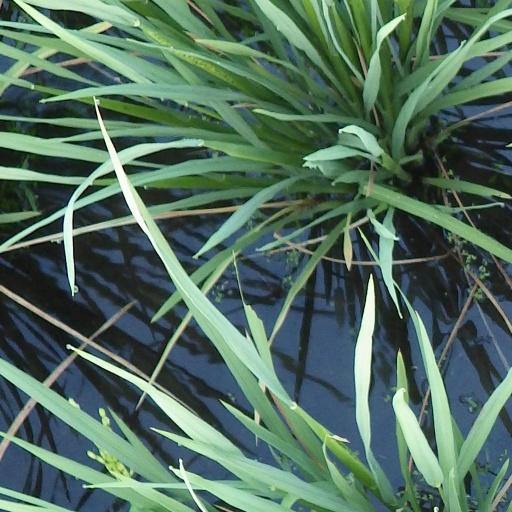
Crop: rice